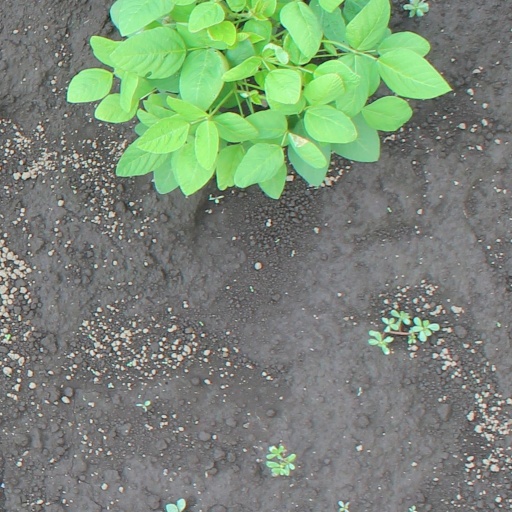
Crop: soybean